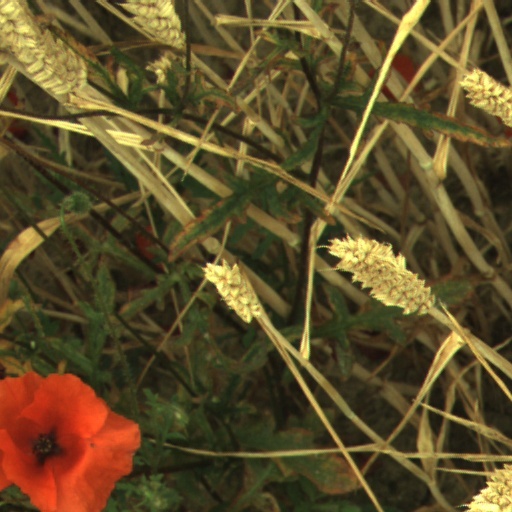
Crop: wheat